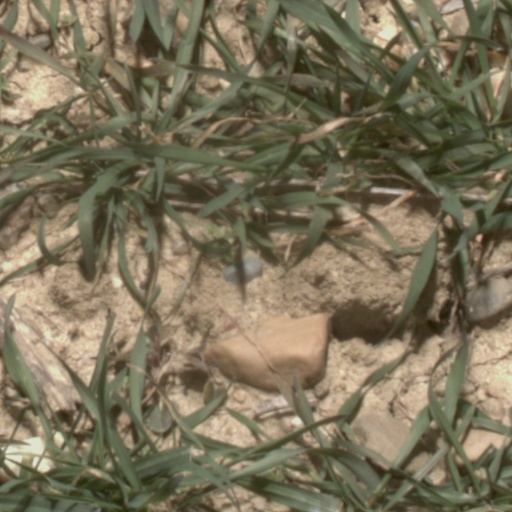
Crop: wheat